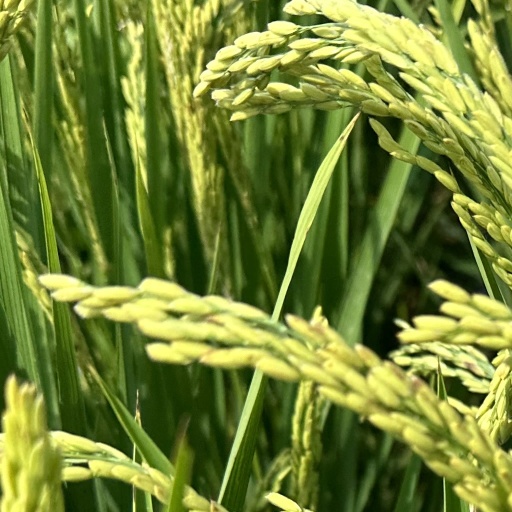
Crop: rice